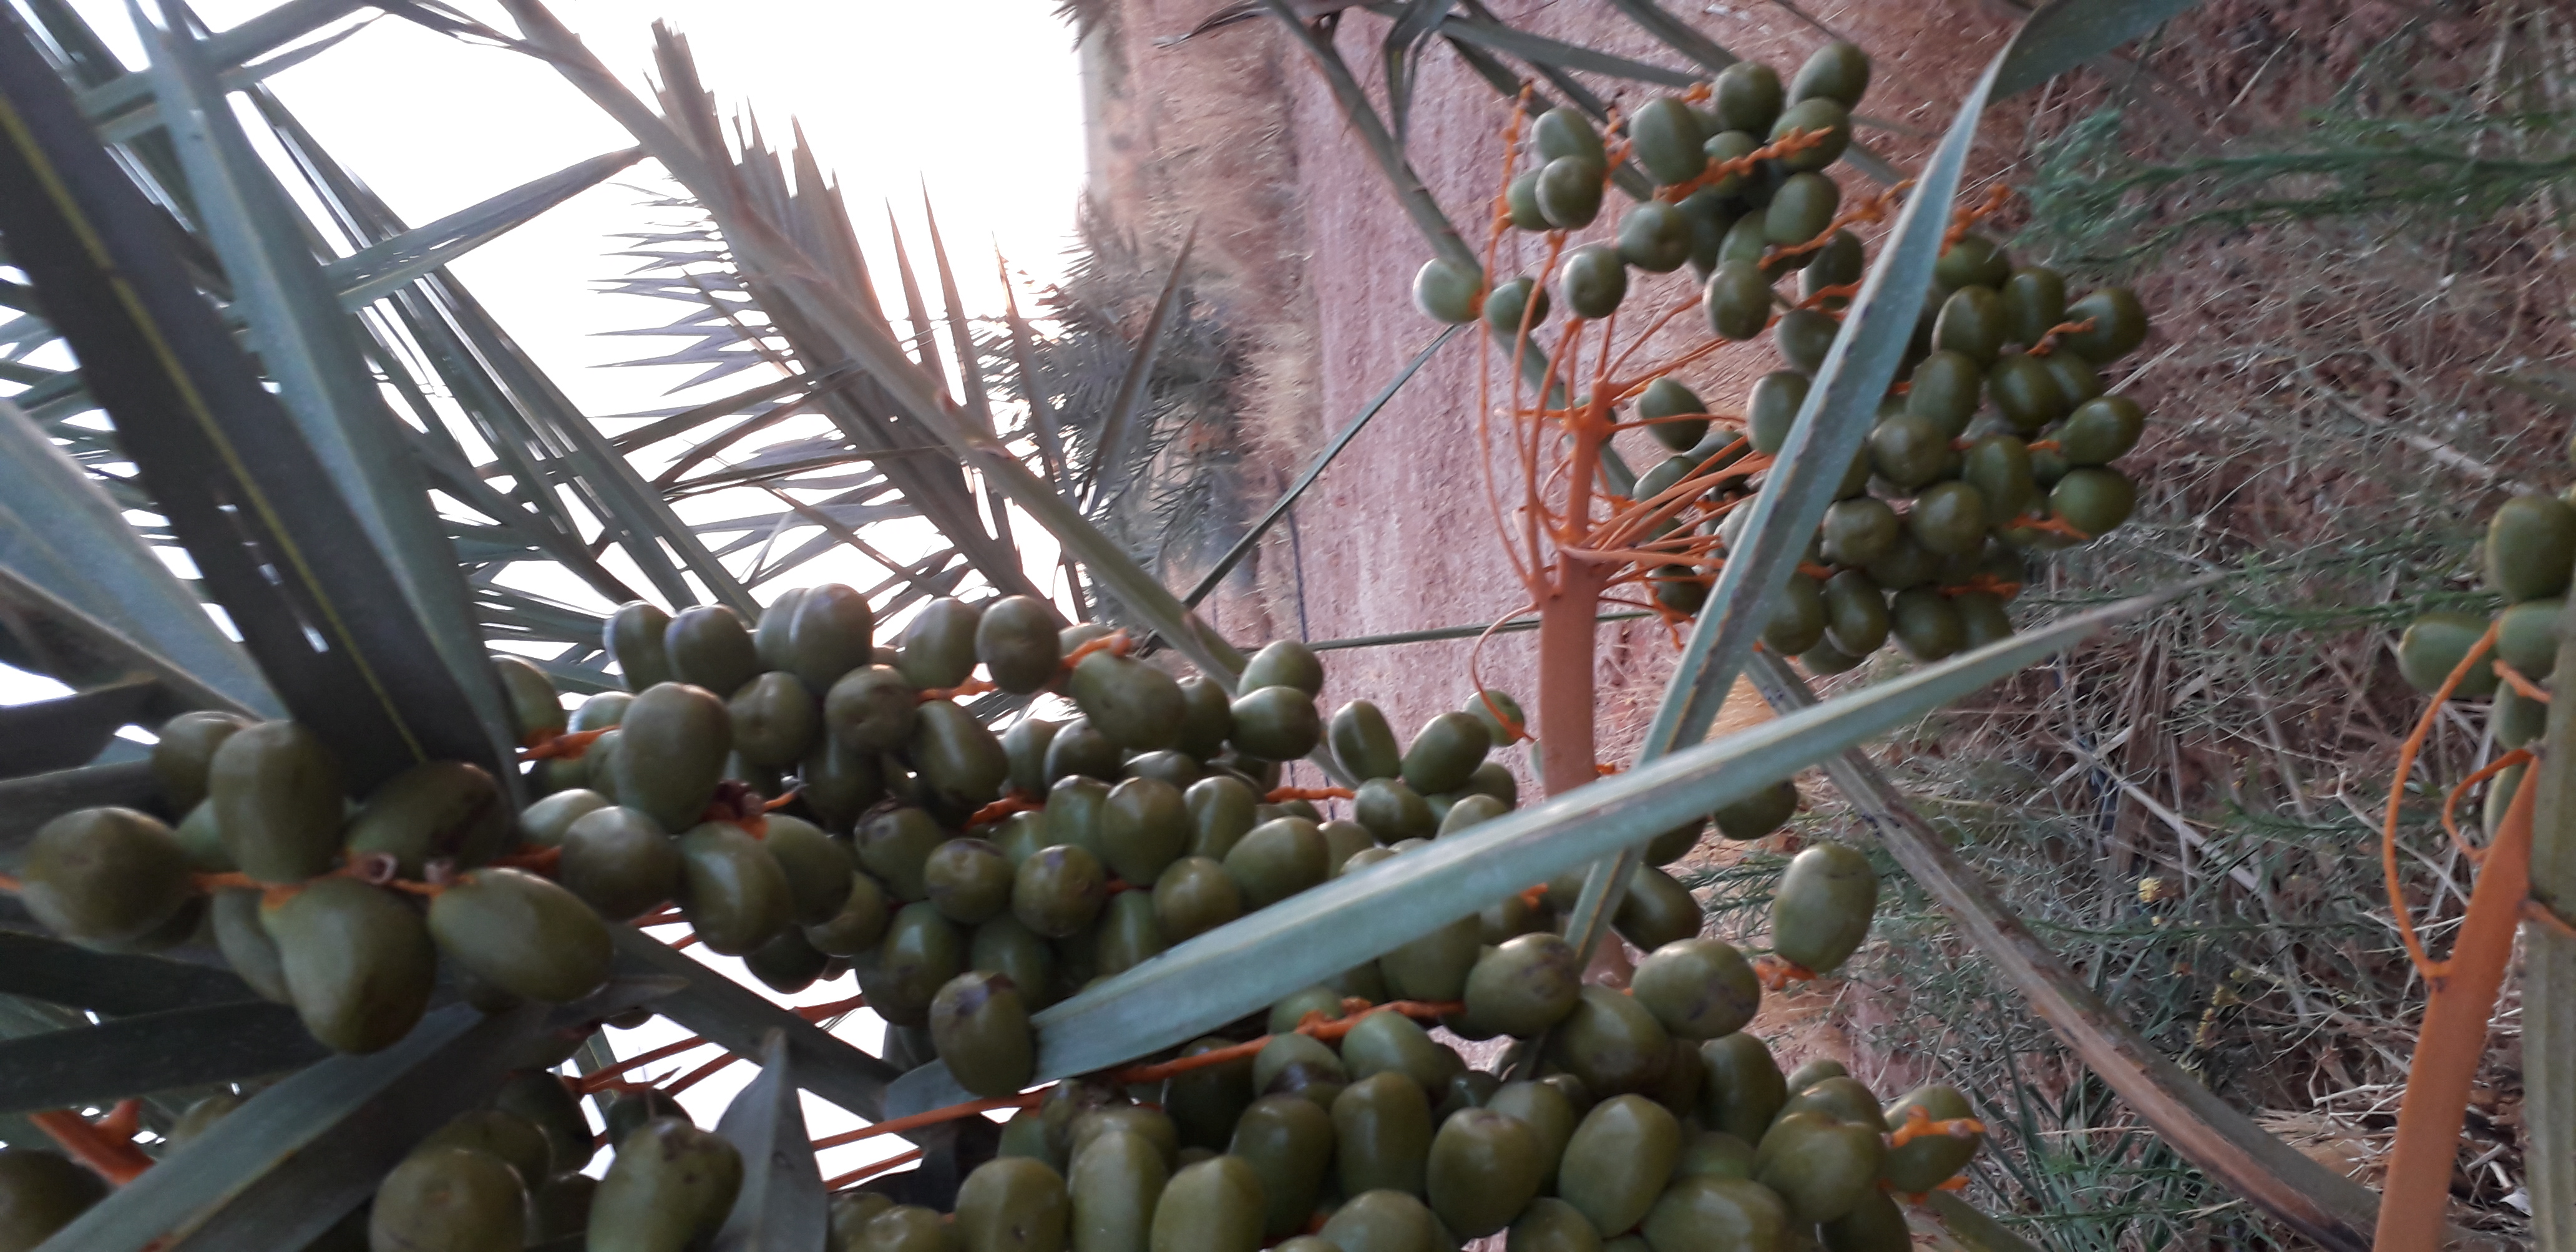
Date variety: Boufagous